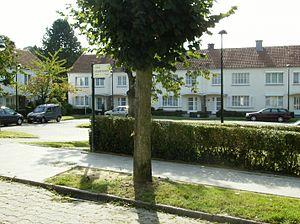
square Georges Golinvaux Auderghem
Le square Georges Golinvaux est un square bruxelloise de la commune d'Auderghem qui longe l'avenue Guillaume Van Nerom.
La paternité de la cité-jardin est attribuée à l’urbaniste anglais Ebenezer Howard qui publie en 1898 un ouvrage qui expose sa vision d’une nouvelle urbanisation.